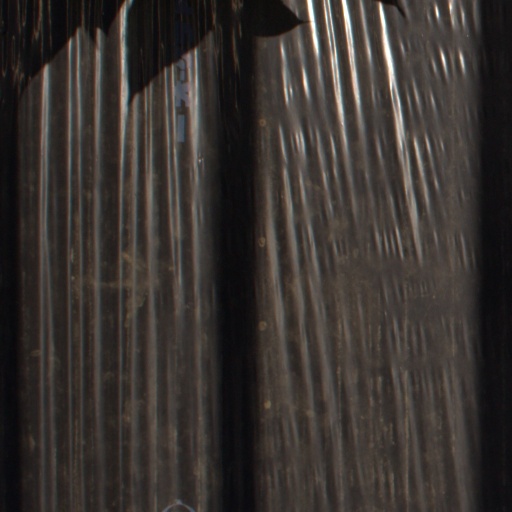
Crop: Jerusalem artichoke